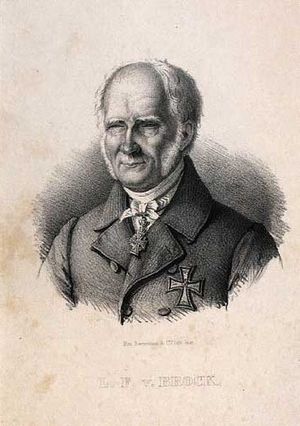
Ludvig Frederik Brock
Ludvig Frederik Brock.jpg
Ludvig Frederik Brock var en dansk officer, far til Nicolai Stabel Brock.